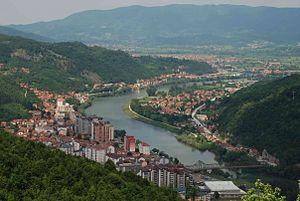
Mali Zvornik est une ville et une municipalité de Serbie situées dans le district de Mačva. Au recensement de 2011, la ville comptait 4 384 habitants et la municipalité dont elle est le centre 12 496.
Zvornik est une ville et une municipalité de Bosnie-Herzégovine située dans la République serbe de Bosnie. Selon les premiers résultats du recensement bosnien de 2013, la ville intra muros compte 12 674 habitants et la municipalité 63 686.